Zbilje

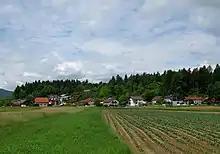
The hamlet of Žeje

The settlement lies next Lake Zbilje, a reservoir created in 1954 by building the Medvode hydroelectric power plant. The lake is a popular tourist site. Fields lie to the north and west of the settlement. The settlement includes the hamlets of Na Brodu near the bridge across Lake Zbilje, and Žeje and Jeprca to the west, on the south side of Žeje Hill.